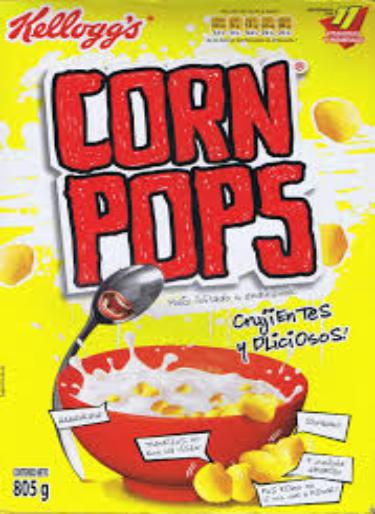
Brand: Corn Pops
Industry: Food